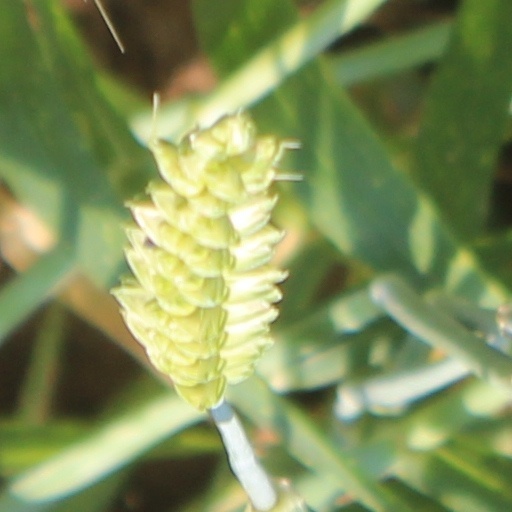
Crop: wheat